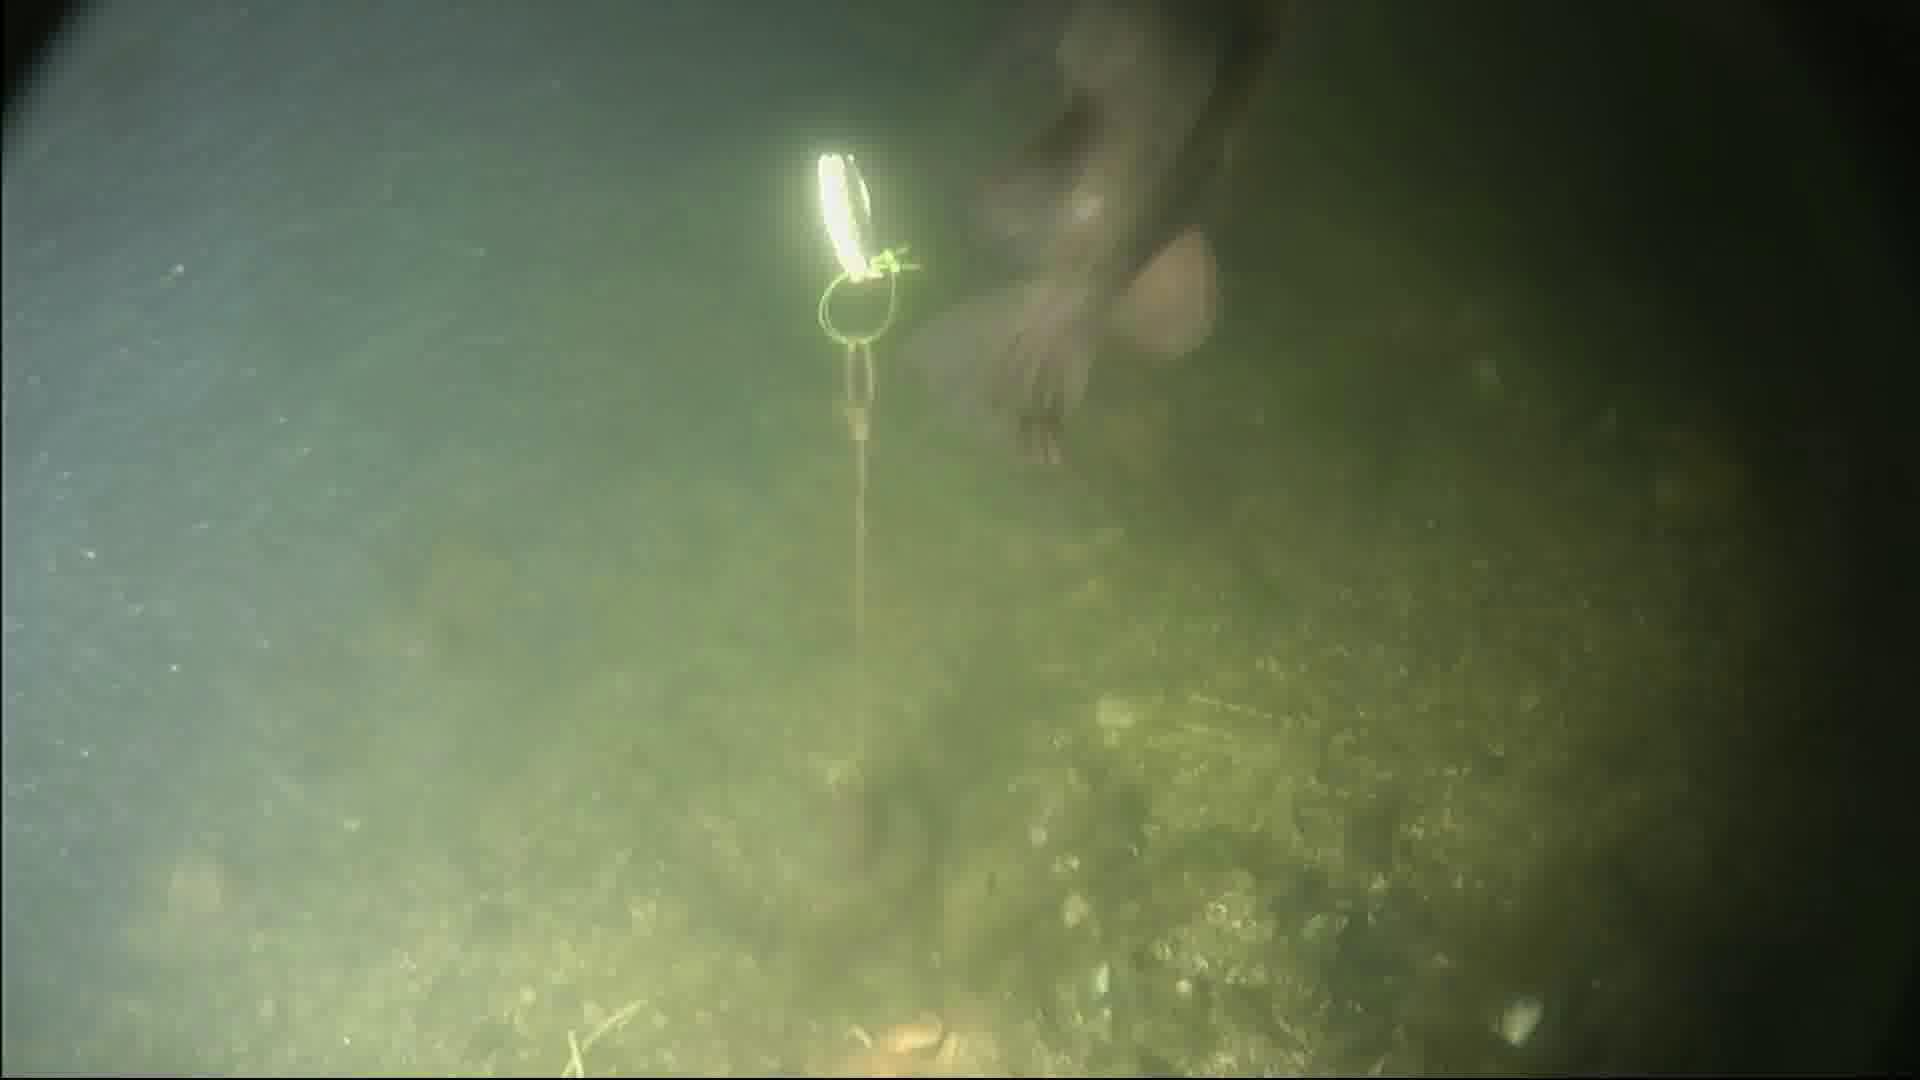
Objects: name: fish
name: starfish
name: crab